Against Heresies (Irenaeus)

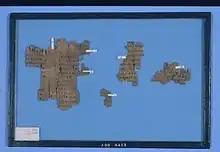
P. Oxyrhynchus 405 – fragment of "Against Heresies" from 200 AD

Against Heresies (Koine Greek: Ἔλεγχος καὶ ἀνατροπὴ τῆς ψευδωνύμου γνώσεως, "Elenchos kai anatropē tēs pseudōnymou gnōseōs", "Refutation and Overthrowal of Knowledge falsely so-called"), sometimes referred to by its Latin title Adversus Haereses, is a work of Christian theology written in Greek about the year 180 by Irenaeus, the bishop of Lugdunum (now Lyon in France).